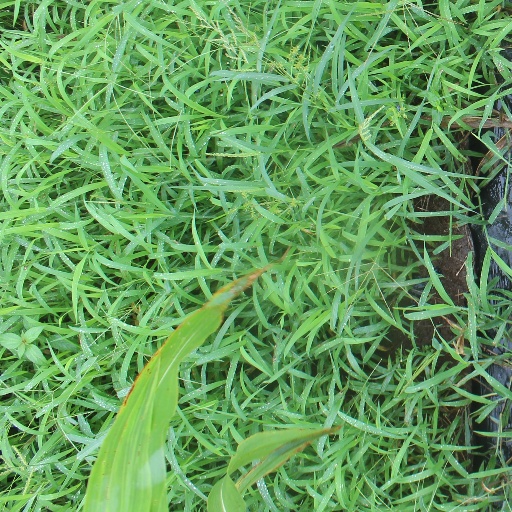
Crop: sorghum